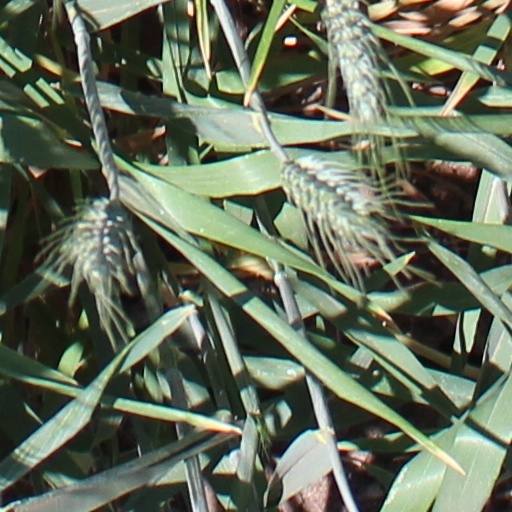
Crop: wheat